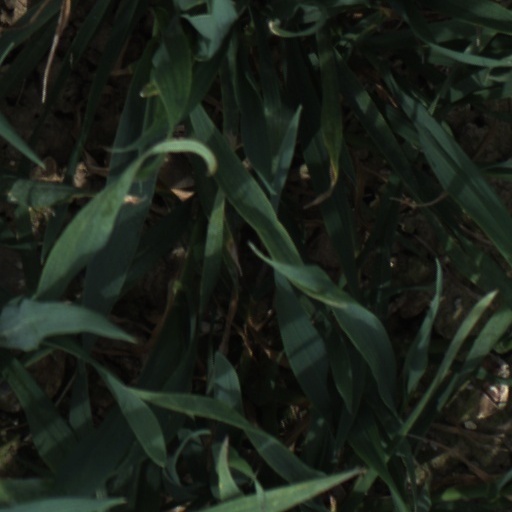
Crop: wheat